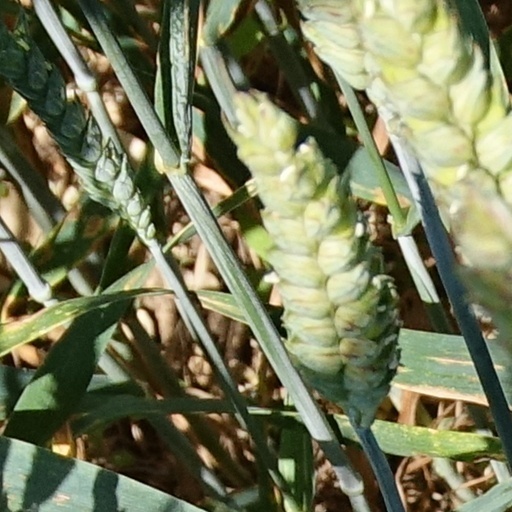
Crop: wheat